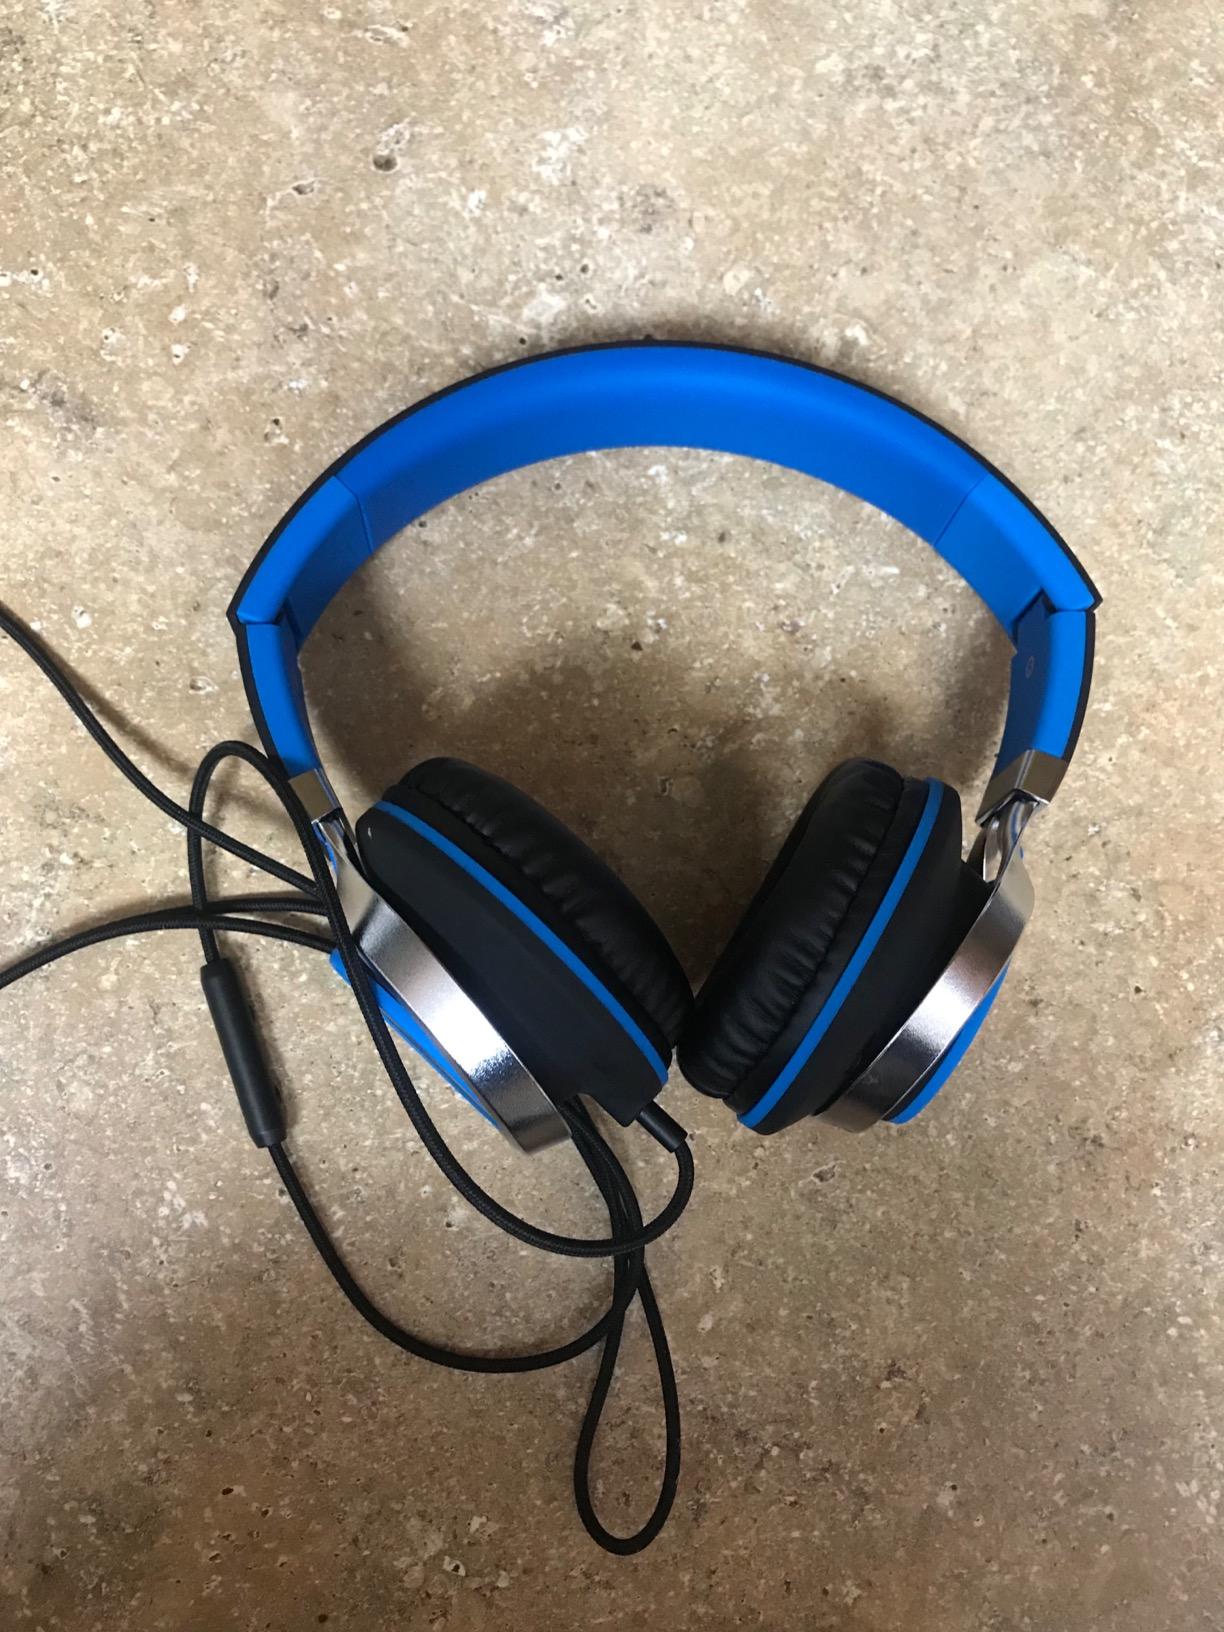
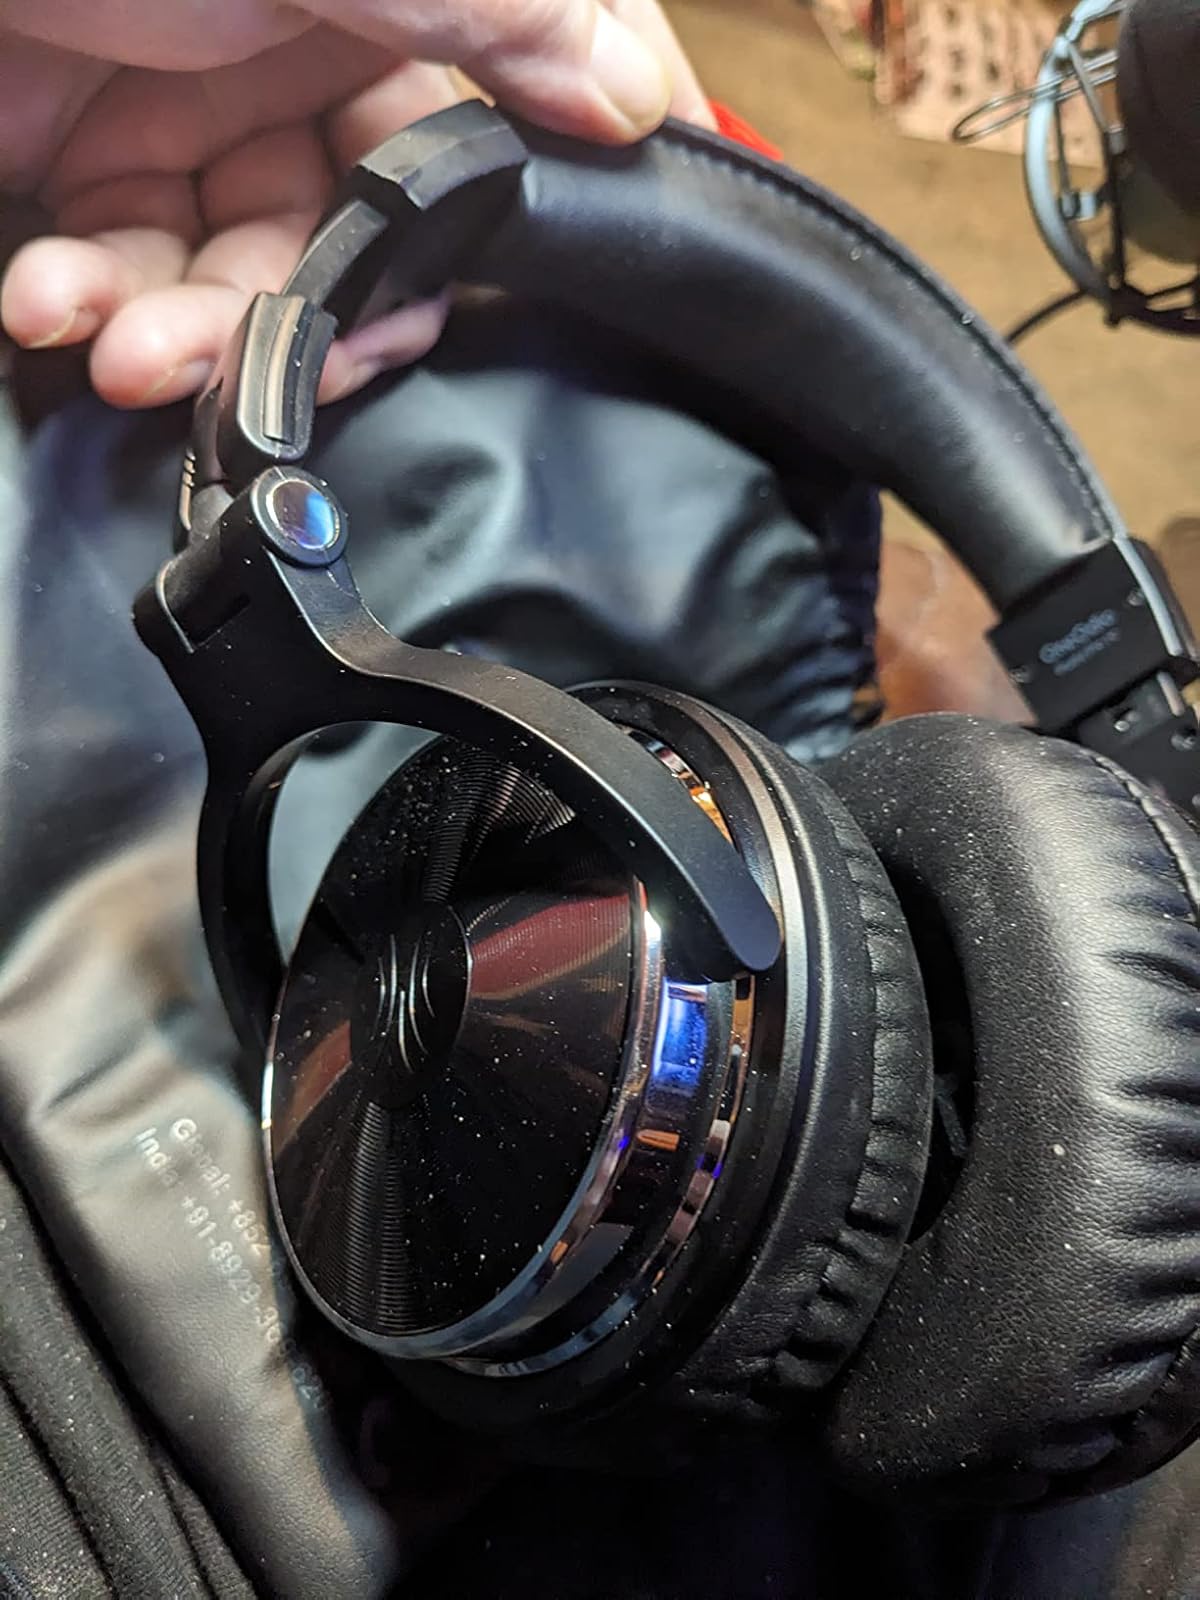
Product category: headphones
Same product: no